Kelly Lytle Hernández

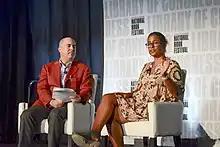
Hernández discusses her work at the National Book Festival in 2022

Hernández was born on March 3, 1974 to Cecil Lytle and Rebecca E. Lytle and grew up in the Clairemont area of San Diego. Her father was a music professor and Thurgood Marshall College provost at the University of California, San Diego where he taught for 34 years. Her mother, who worked as an art editor, died in 1994.